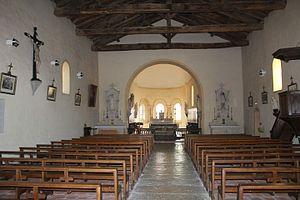
Église Saint-Jean-Baptiste de Chaveyriat.
L'église Saint-Jean-Baptiste est une église située en France sur la commune de Chaveyriat, dans le département de l'Ain en région Auvergne-Rhône-Alpes.